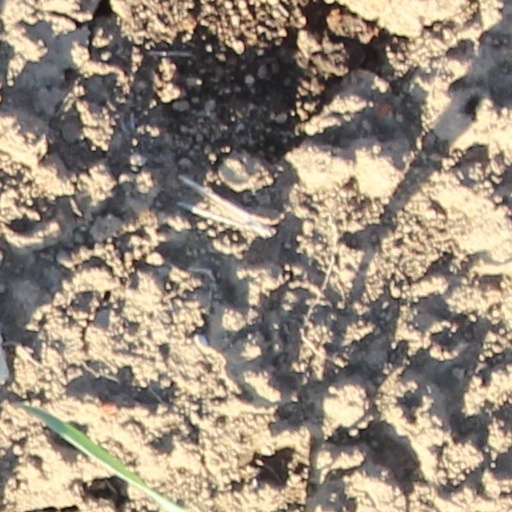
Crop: wheat